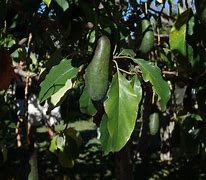
Label: Avocado